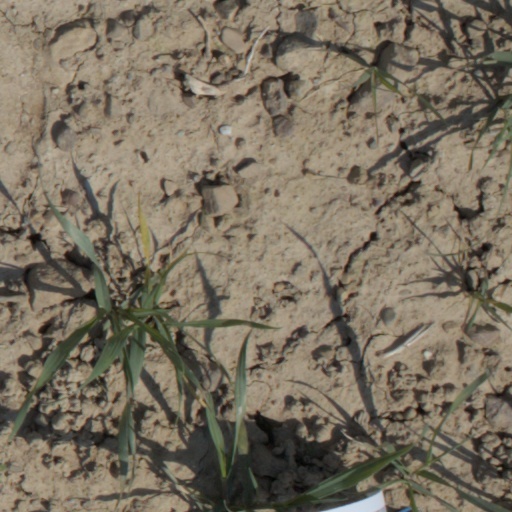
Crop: wheat